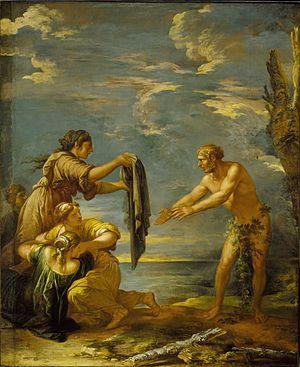
Italie, autour de 1655. Tableau. Huile sur toile. Attribué à Salvator Rosa (Italie, Naples, 1615-1673) et à son atelier. Collection William Randolph Hearst (49.17.4). European Painting